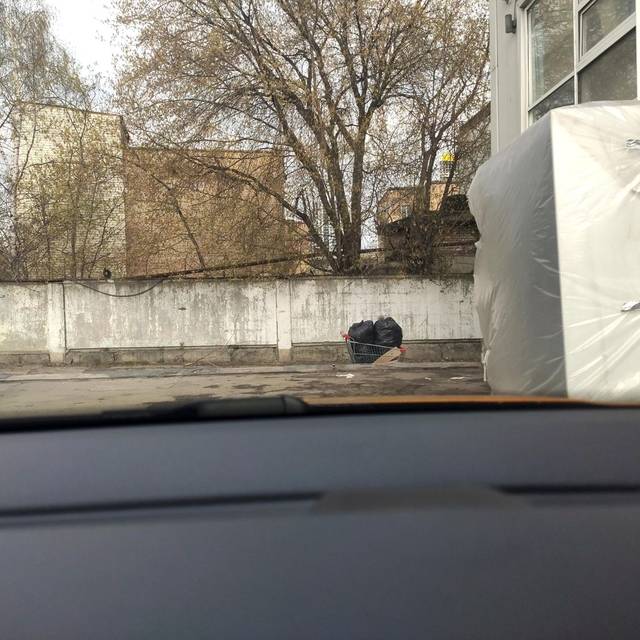
Region: Russia
Coordinates: 55.752, 37.514